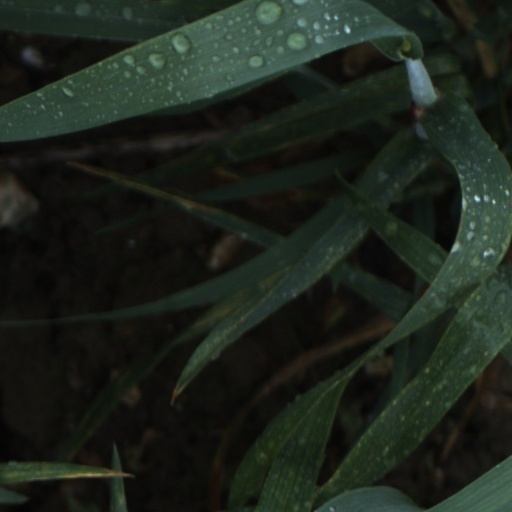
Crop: wheat